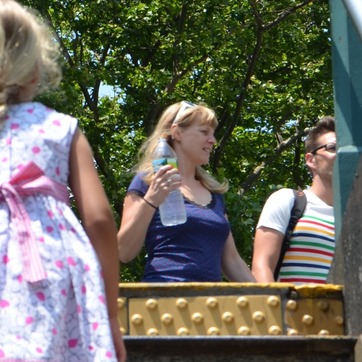
Material: skin